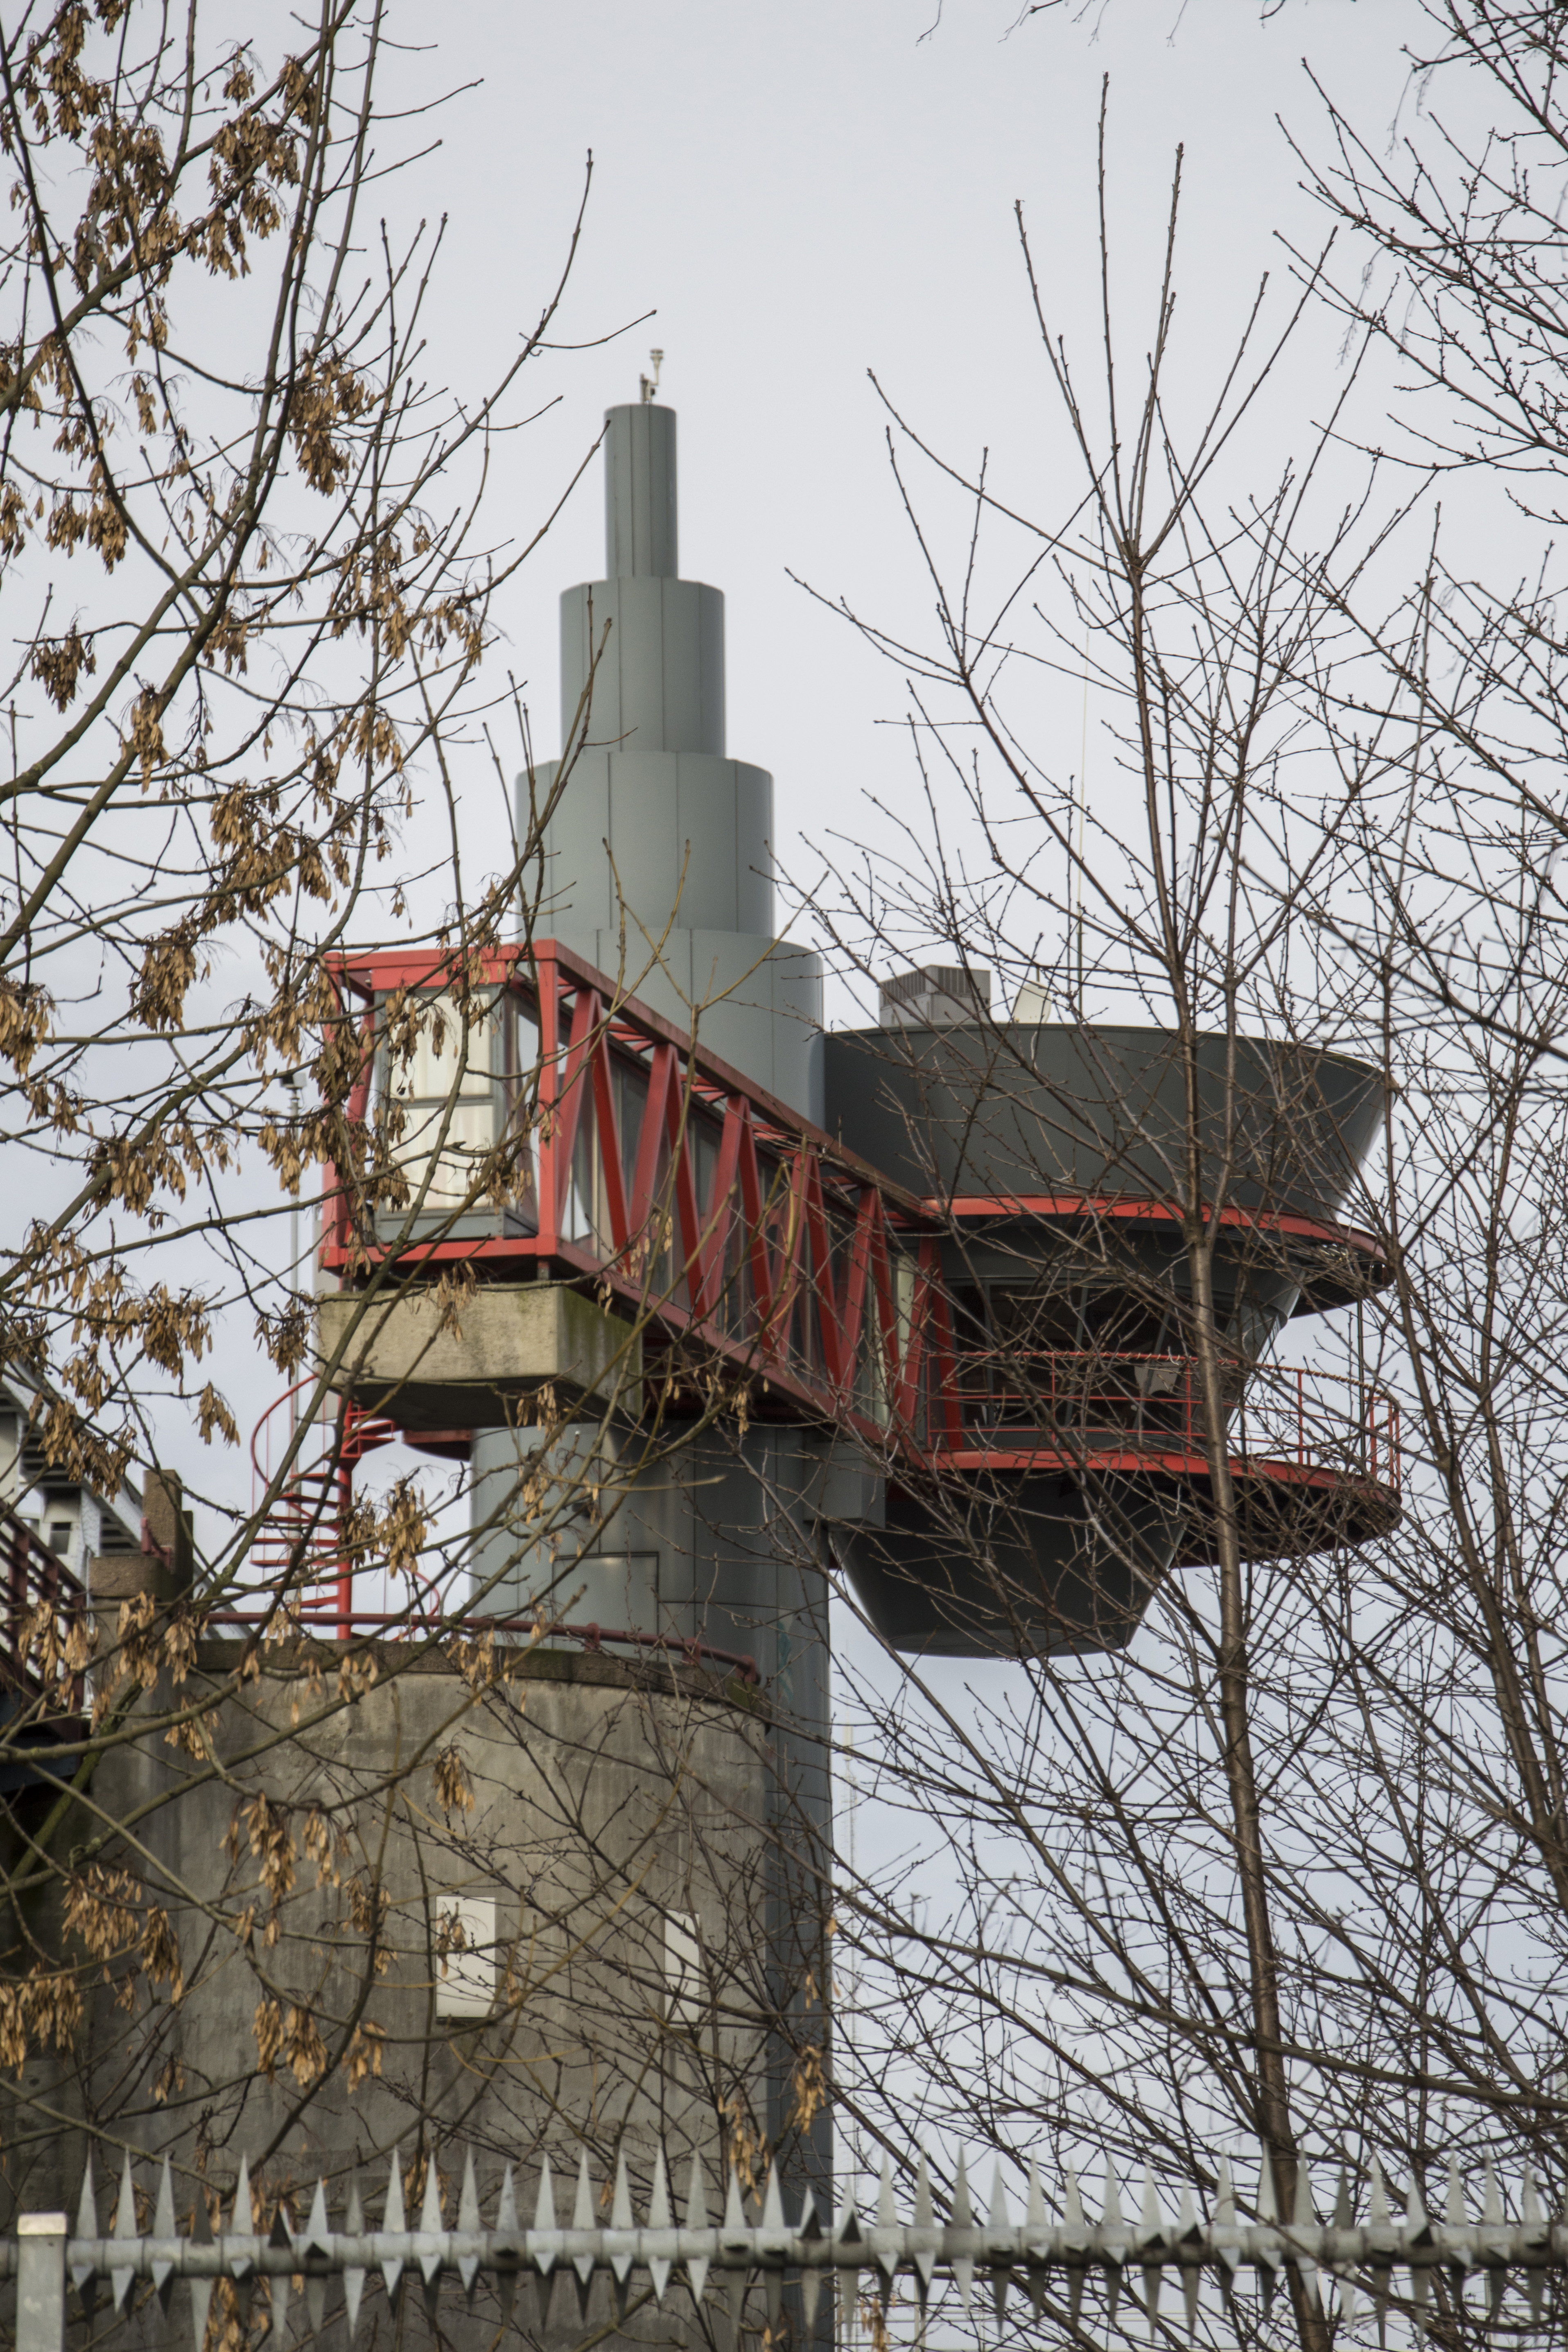
outdoor, winter, architecture, photography, van, building, rail, urban, photo, tower, station, nikon, historic, holland, nederland, netherlands, de, gare, dutch, outdoorphotography, picture, photograph, fotos, foto, fotografie, pd, urbanphotography, paulvandevelde, pdvandevelde, padagudaloma, dordrecht, stadsfotografie, nederlandinfotos, historisch, urbanfotografie, stadswandeling, architectuur, pvdvfotografie, pdvandeveldedordrecht, diep, rondjedordt, dedordtevaer, dutchphotography, nederlandsefotografie, dutchphotogaraphy, totallydutch, fotografienederland, hollandsefotografie, fotografieholland, dordtmonumenteel, fotosdordrecht, fotosvandordrecht, velde, erfgoedcentrumdiep, openmonumentendag, fotovandeweek, spoorbrug, prorail, spoorbrugoudemaas, brugwachter, brugwachterspost, urban area